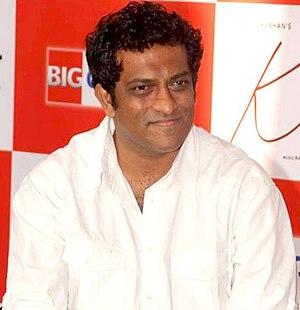
Anurag Basu, né le 2 février 1970, est un réalisateur et scénariste indien.